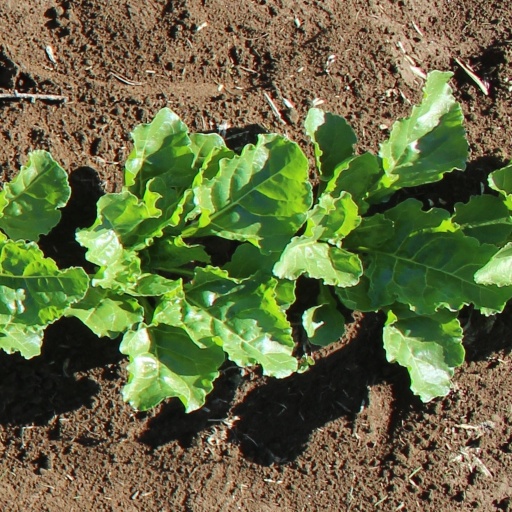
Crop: sugar beet